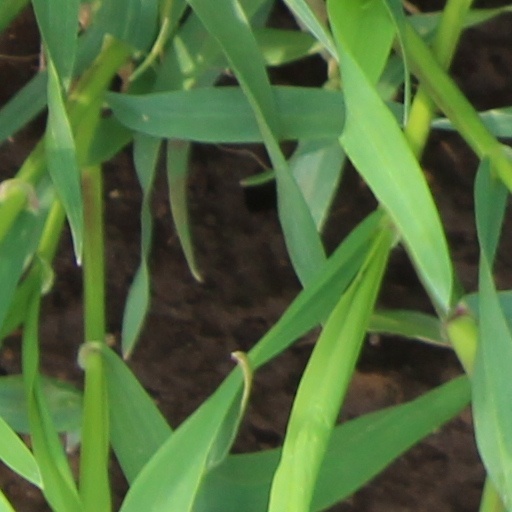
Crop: wheat